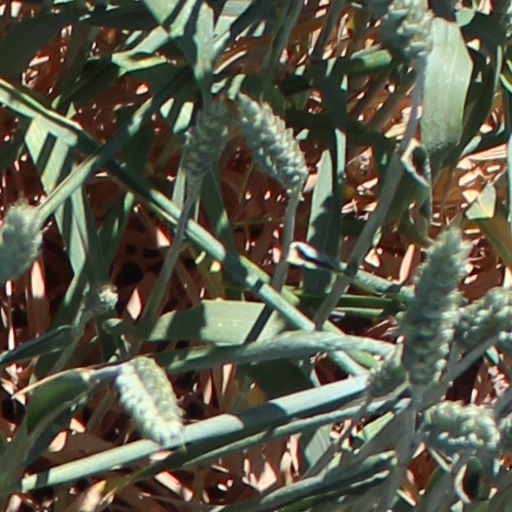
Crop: wheat